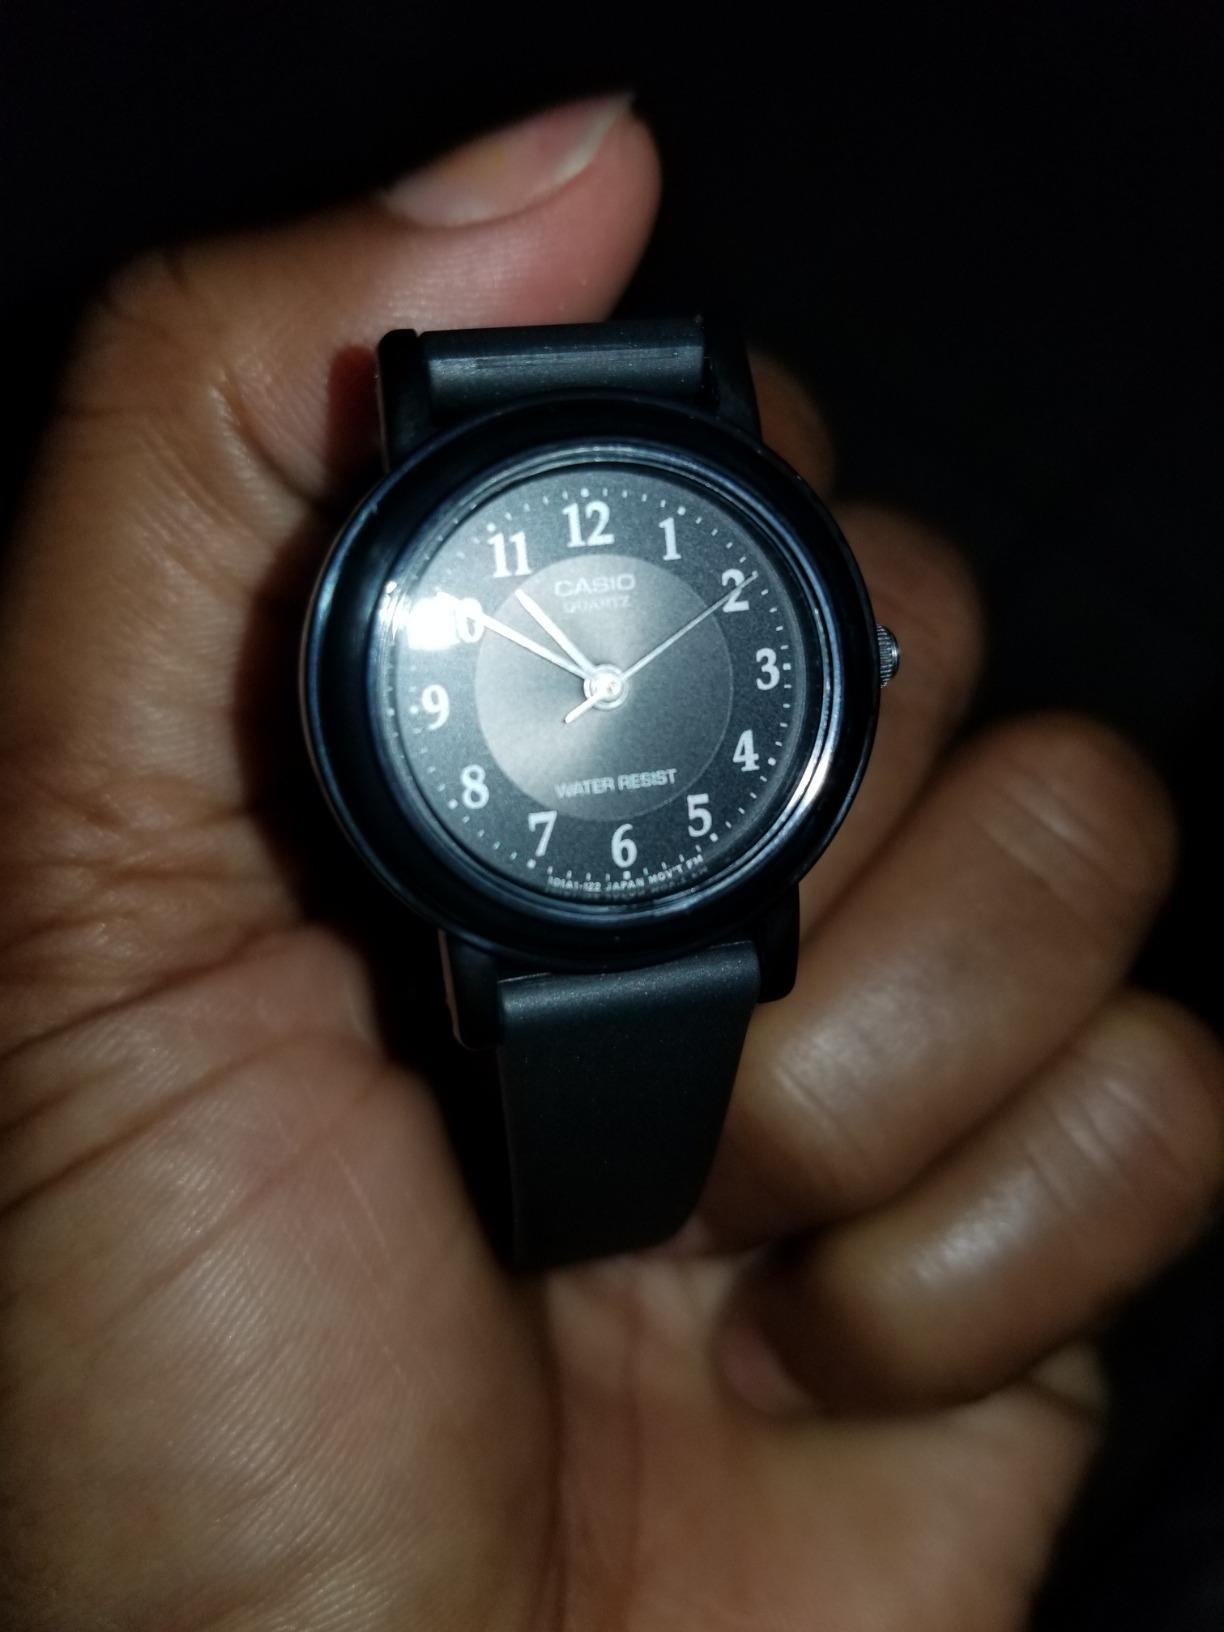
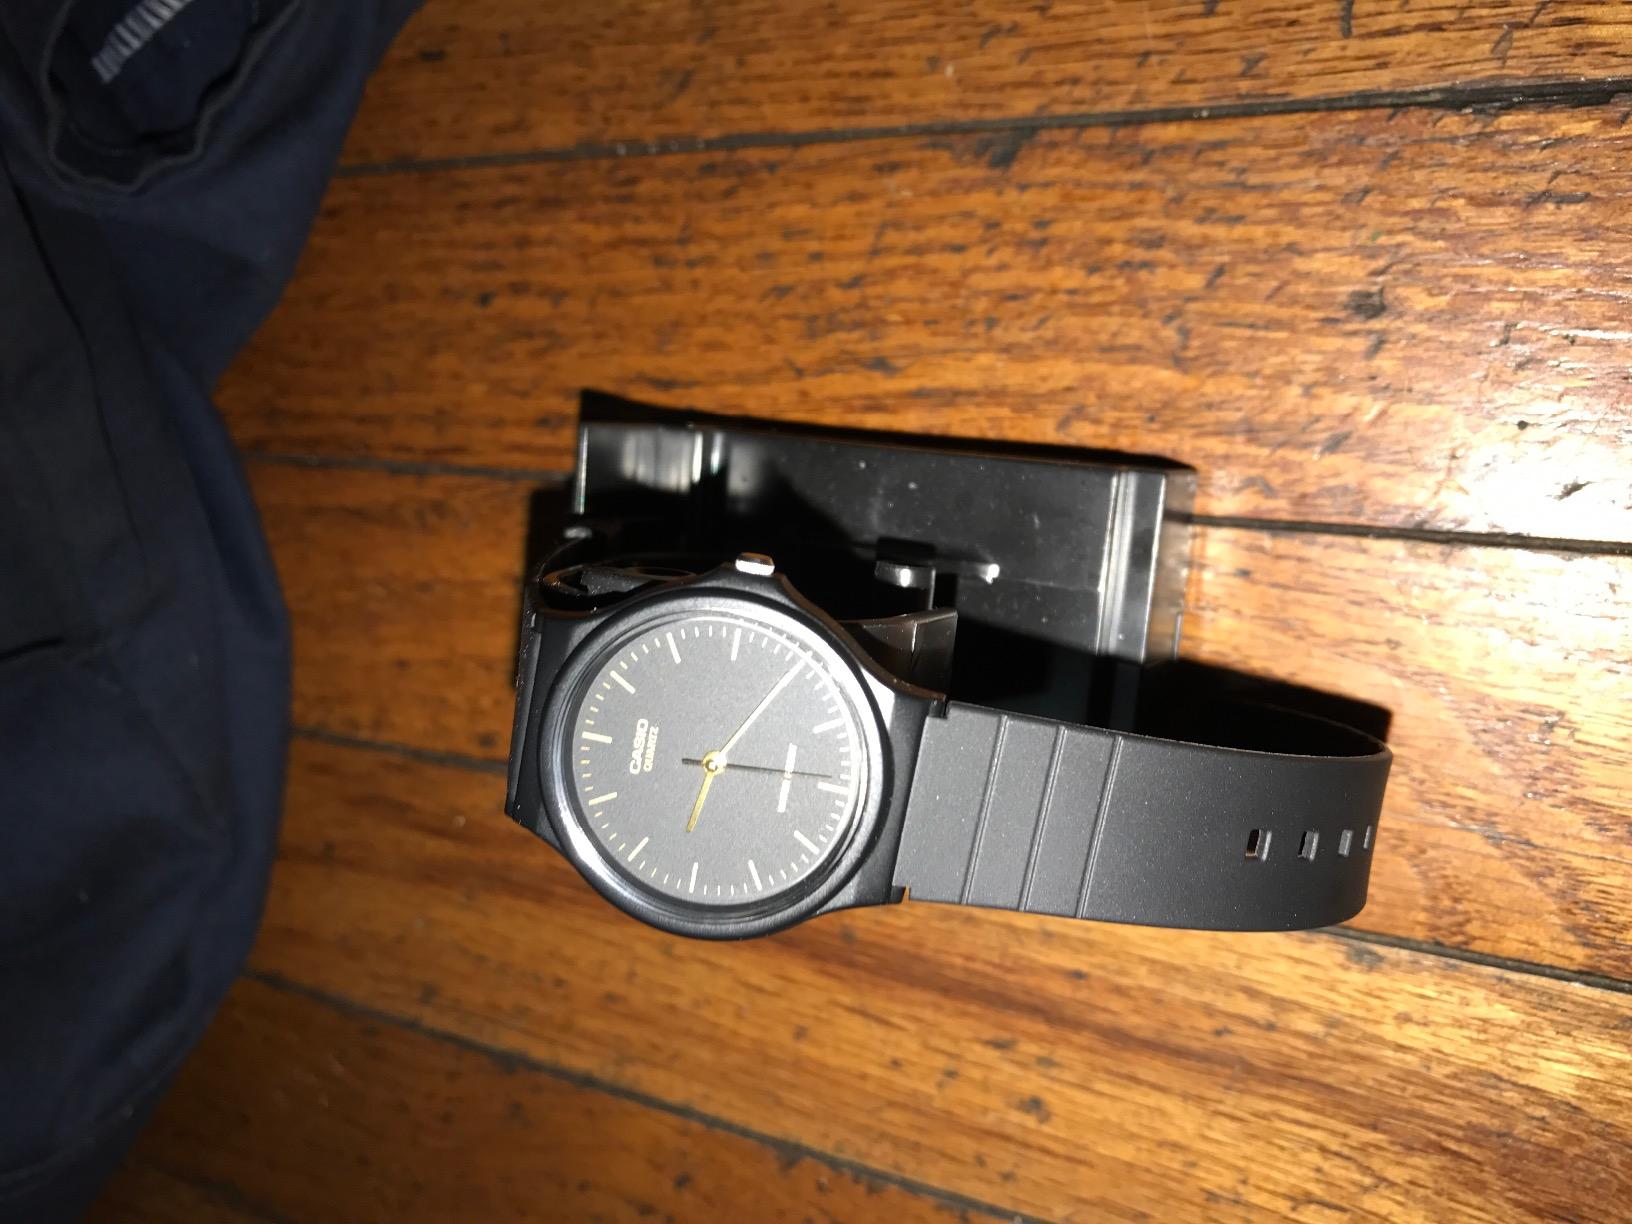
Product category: accessories_watch
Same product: no